Andy Mota

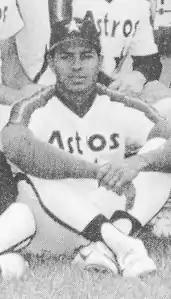
Mota in 1988

Andrés Alberto Mota Matos (born March 4, 1966) is a former Major League Baseball player and current player agent.